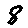
Label: 8